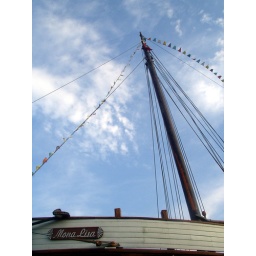
i still got sand in my shoes